2014 European Parliament election in Denmark

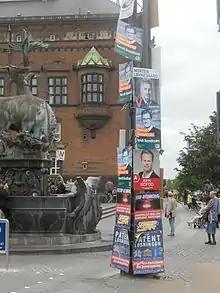
Electoral posters in Copenhagen in May 2014, for the European election. Posters for the Social Democrats, Conservatives, and Venstre appear here. The posters at the bottom relate to the referendum on a Unified Patent Court. On a lamppost in the background of the image, a poster for the People's Movement against the EU is also visible.

All parties in the Folketing except the Red–Green Alliance participated in the election. In addition, the People's Movement against the EU participated. Several parties had incumbent candidates as lead candidates: Bendt Bendtsen for the Conservative People's Party, Margrete Auken for the Socialist People's Party (Denmark) and Morten Messerschmidt for the Danish People's Party. Three of the parties represented in the EP had new lead candidates: Jeppe Kofod for the Social DemocratsUlla Tørnæs for Venstre and Rina Ronja Kari for the People's Movement against the EU. The Danish Social Liberal Party which was not represented in the EP had Morten Helveg Petersen on top of the list while the Liberal Alliance which similarly was not represented had Christina Egelund.